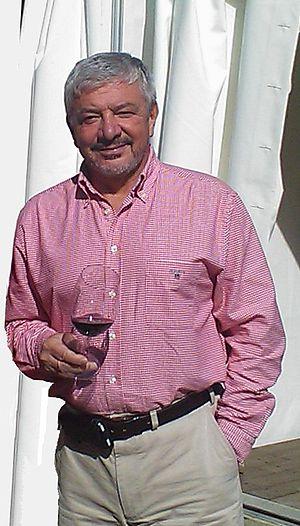
Vladimír Železný, né le 3 mars 1945 à Samara, est un homme d'affaires, dirigeant de médias notamment de chaînes de télévision et homme politique tchèque.
Les élections européennes se sont déroulées les 11 juin et 12 juin 2004 en République tchèque pour désigner les 24 députés européens au Parlement européen, pour la législature 2004-2009. Les électeurs tchèques désignaient pour la première fois leurs députés européens, depuis l'entrée de leur pays dans l'Union européenne, le 1ᵉʳ janvier de la même année.
Les Démocrates indépendants est un parti politique mineur, de type populiste, en République tchèque. Son fondateur et leader est Vladimír Železný, un député européen qui en a été élu président lors d'une convention les 6 et 7 août 2005. Il défend une politique d'immigration stricte, l'abolition du Sénat et une refonte des relations de son pays avec l'Union européenne.